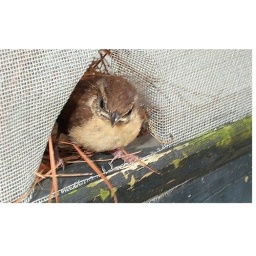
This bird hatched in my window sill, It is a Carolina Wren.